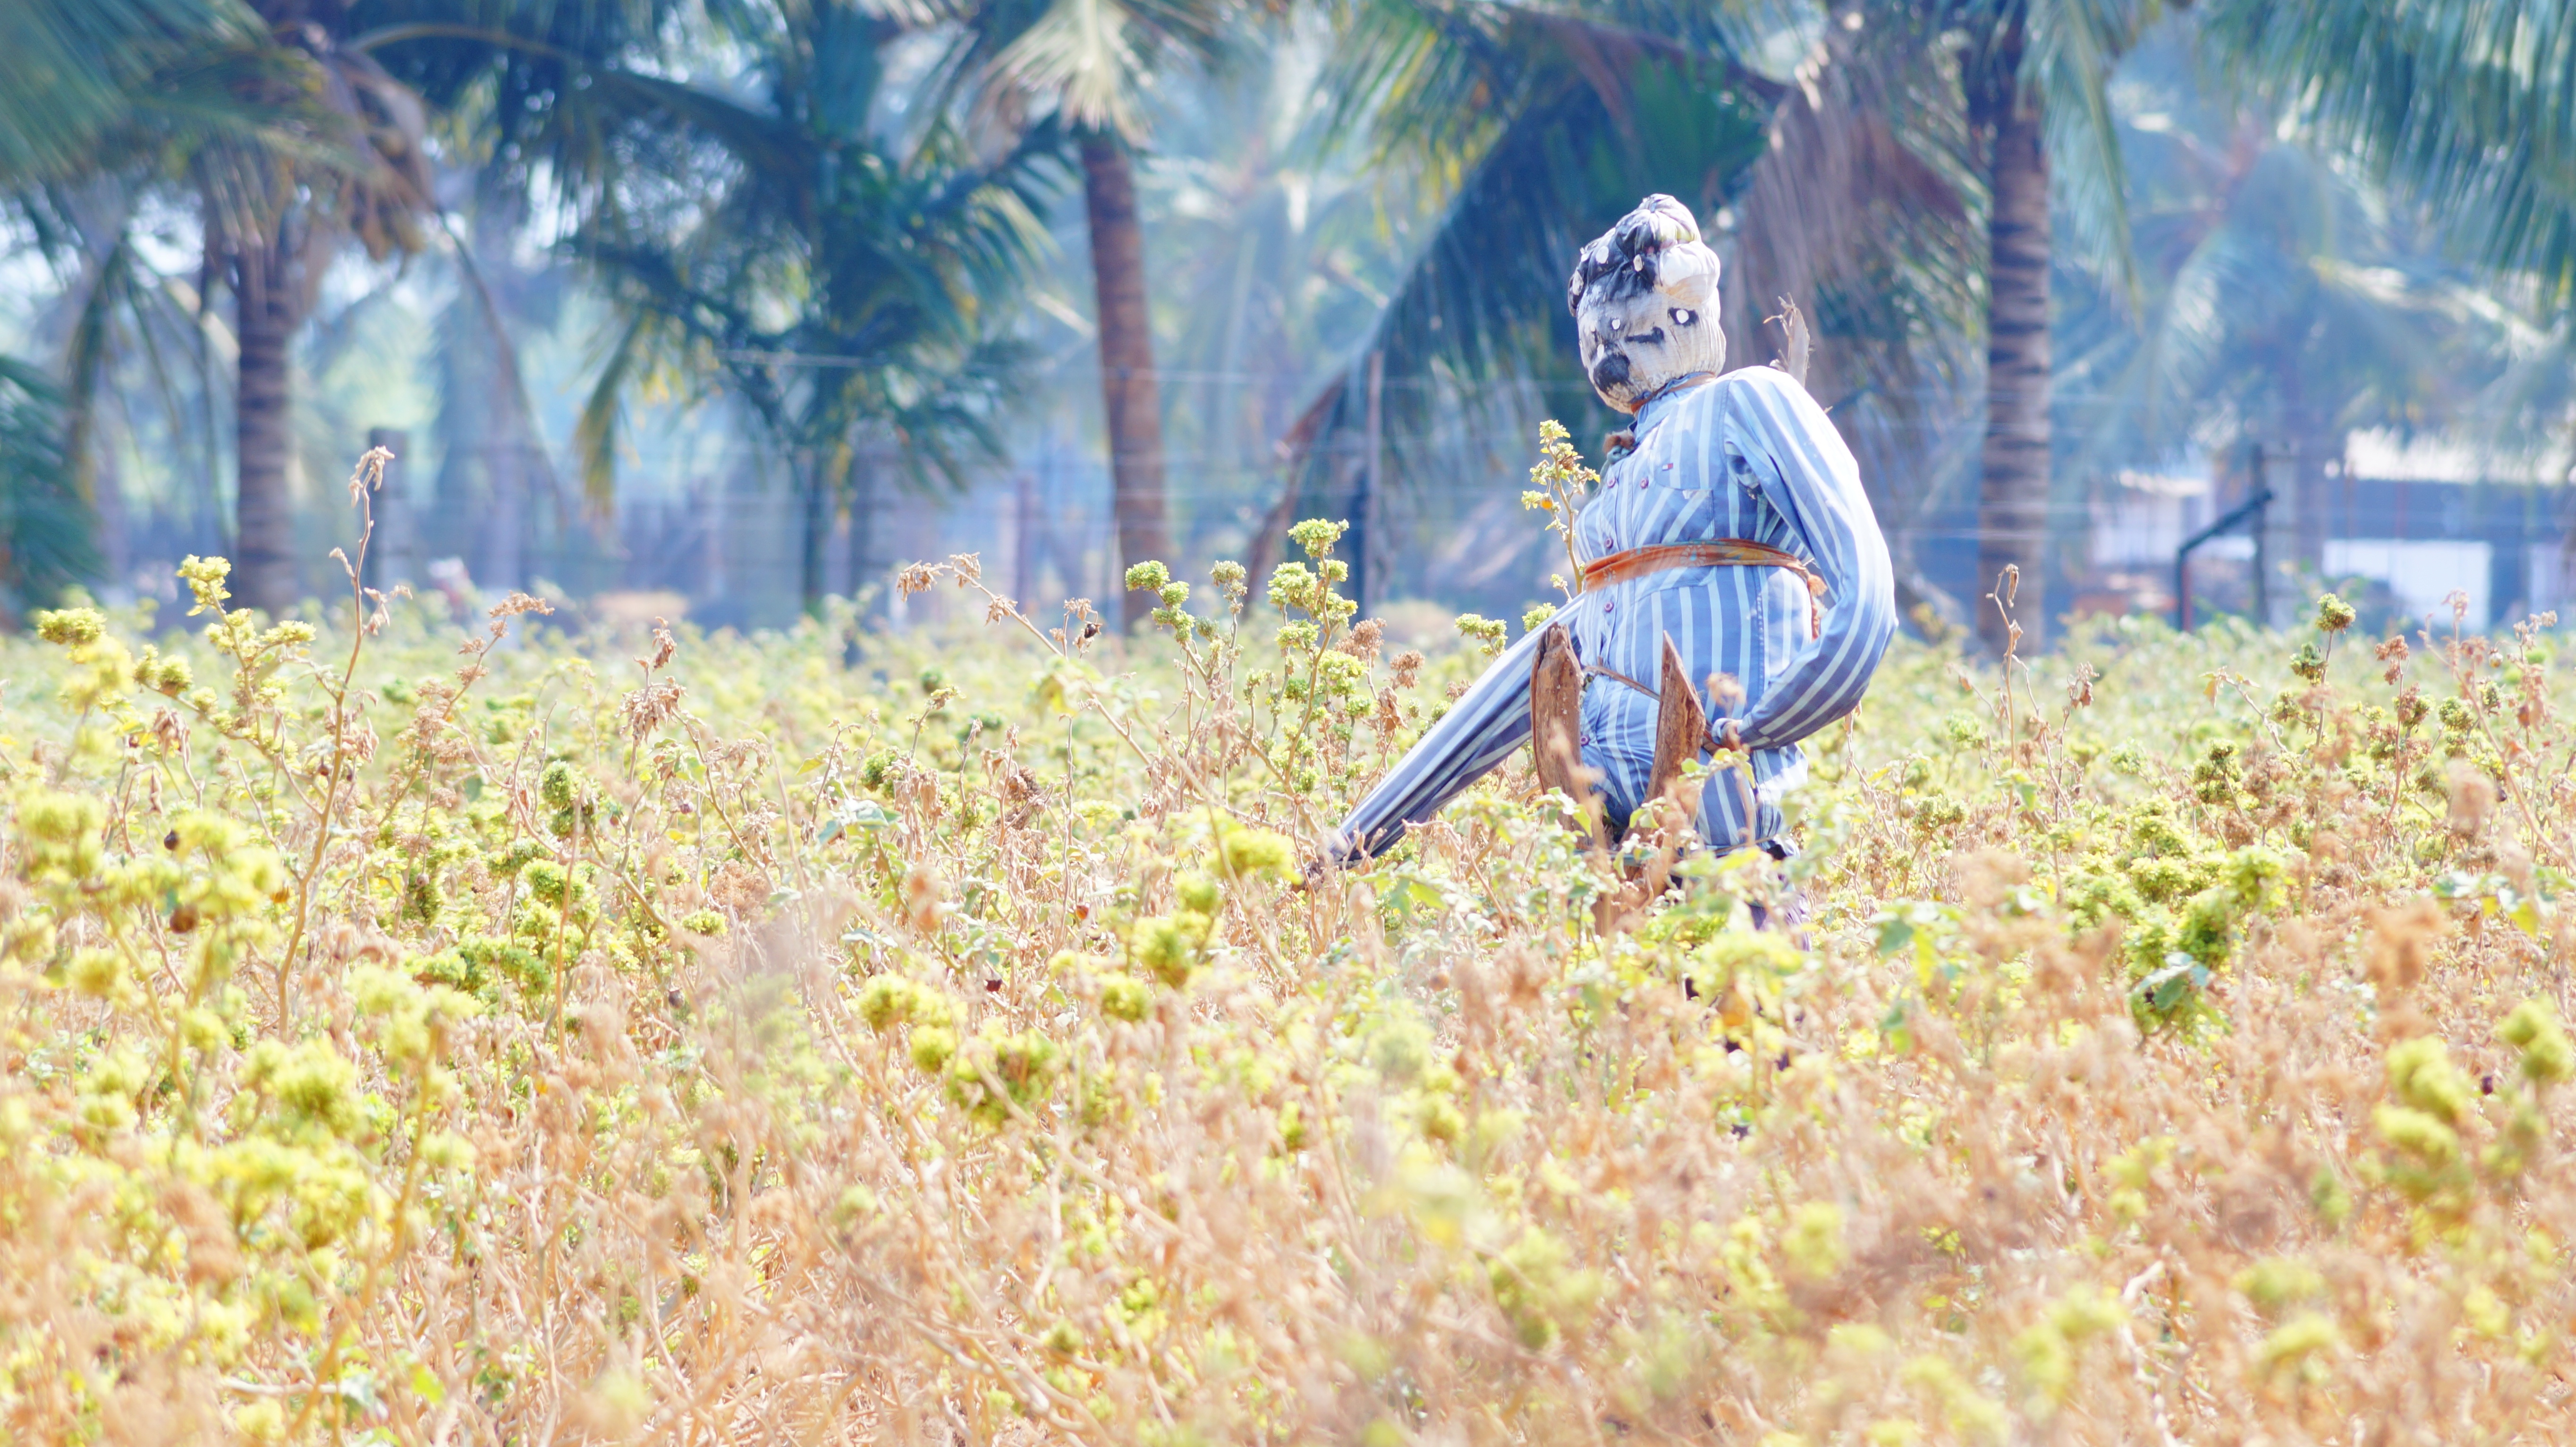
grass, field, meadow, prairie, flower, harvest, crop, autumn, agriculture, grassland, woodland, habitat, rural area, natural environment, grass family